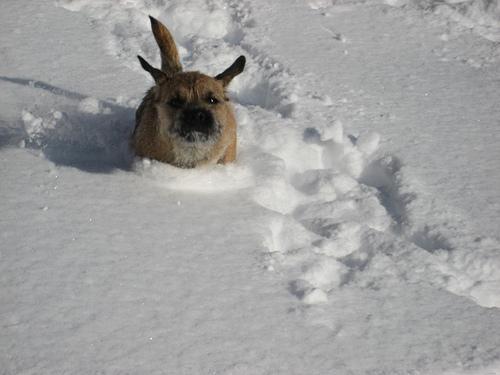
Border_terrier